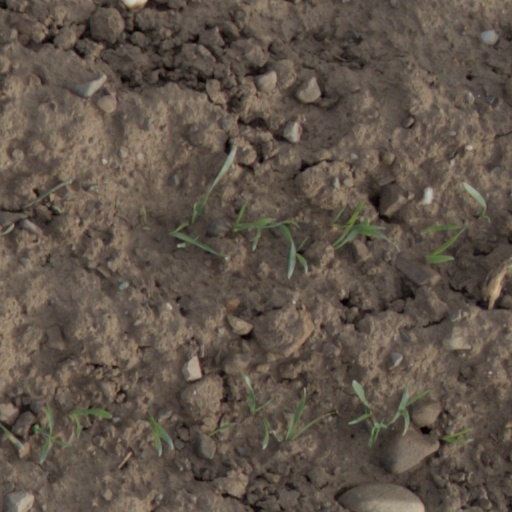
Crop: wheat